Billy Connolly

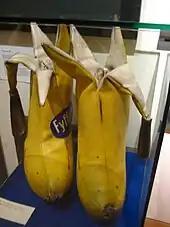
Connolly's banana boots, designed and made by Glasgow Pop Artist Edmund Smith and a regular in his act during the 1970s, are now on display in the People's Palace in Glasgow.

In 1974, he sold out the Pavilion Theatre in his home town. In 1975, the rapidity and extent of Connolly's breakthrough was used to secure him a booking on Britain's premier TV chat show, the BBC's "Parkinson". Connolly made the most of the opportunity and, ignoring objections from his manager, told a bawdy joke about a man who had murdered his wife and buried her bottom-up so he'd have somewhere to park his bike. This ribald humour was unusually forthright on a primetime Saturday night on British television in the mid-1970s, and his appearance made a great impact. "When I finished that show, I came back to Glasgow, and I was coming through the airport and the whole airport started to applaud." Connolly became a good friend of the host, Michael Parkinson, and now holds the record for appearances on the programme, having been a guest on fifteen occasions. Referring to that debut appearance, he later said: "That programme changed my entire life." Parkinson, in the documentary, "Billy Connolly: Erect for 30 Years", stated that people still remember Connolly telling the punchline to the 'bike joke' three decades after that TV appearance. When asked about the material, Connolly stated, "Yes, it was incredibly edgy for its time. My manager, on the way over, warned me not to do it, but it was a great joke and the interview was going so well, I thought, 'Oh, fuck that!!' I don't know where I got the courage in those days, but Michael did put confidence in me." Connolly's success spread to other English-speaking countries: Australia, New Zealand, and Canada. However, his broad Scottish accent and British cultural references made success in the US improbable.